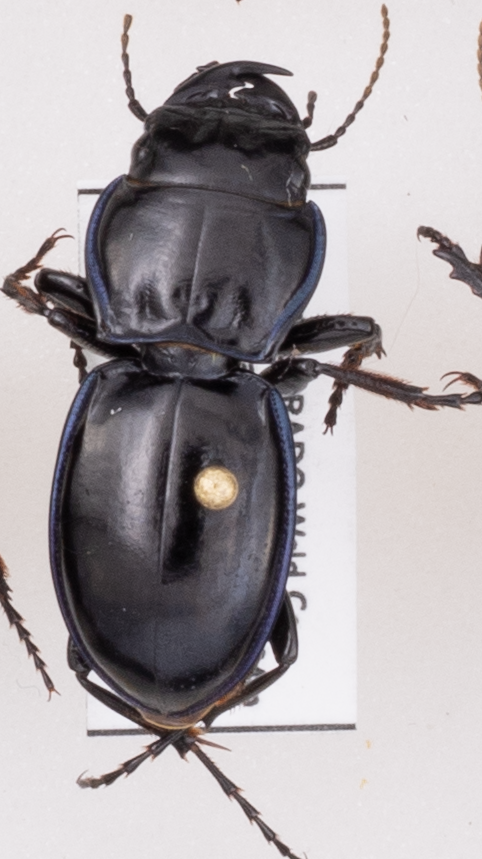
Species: Pasimachus elongatus
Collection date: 2021-08-18
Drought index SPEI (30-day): -1.69
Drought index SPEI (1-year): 0.17
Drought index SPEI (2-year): -0.54